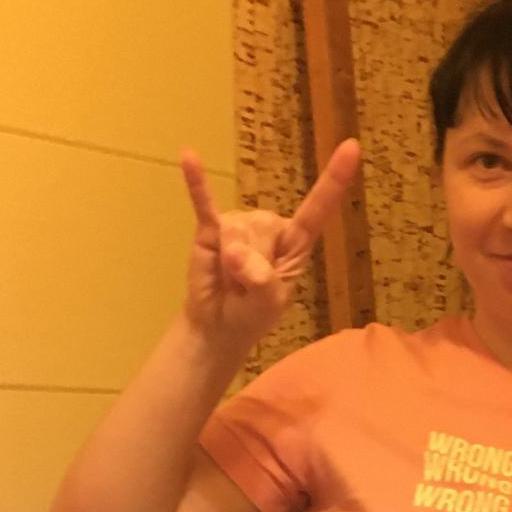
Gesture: rock